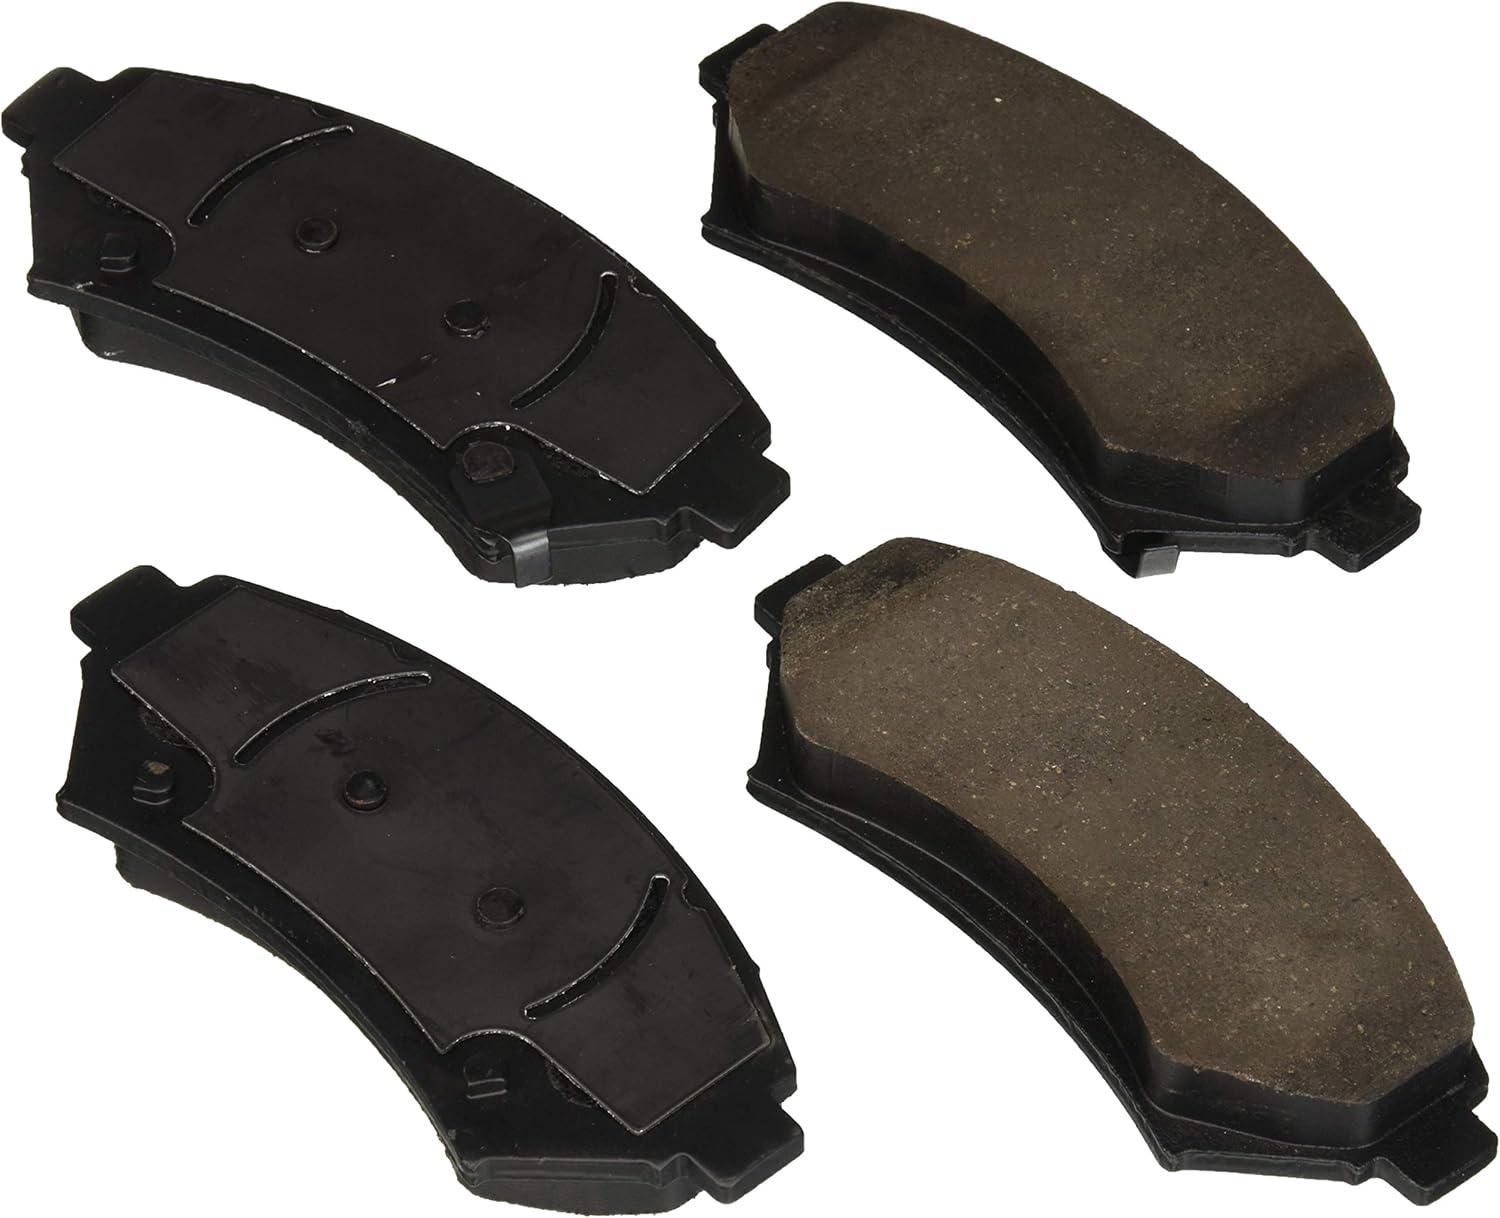
Centric 103.06990 Brake Pad
Category: Automotive
CERAMIC BRAKE PADS
Features: Short Description : CERAMIC PADS | Part number: 103.06990 | Fit type: Vehicle Specific | Package Weight: 1.633 kilograms